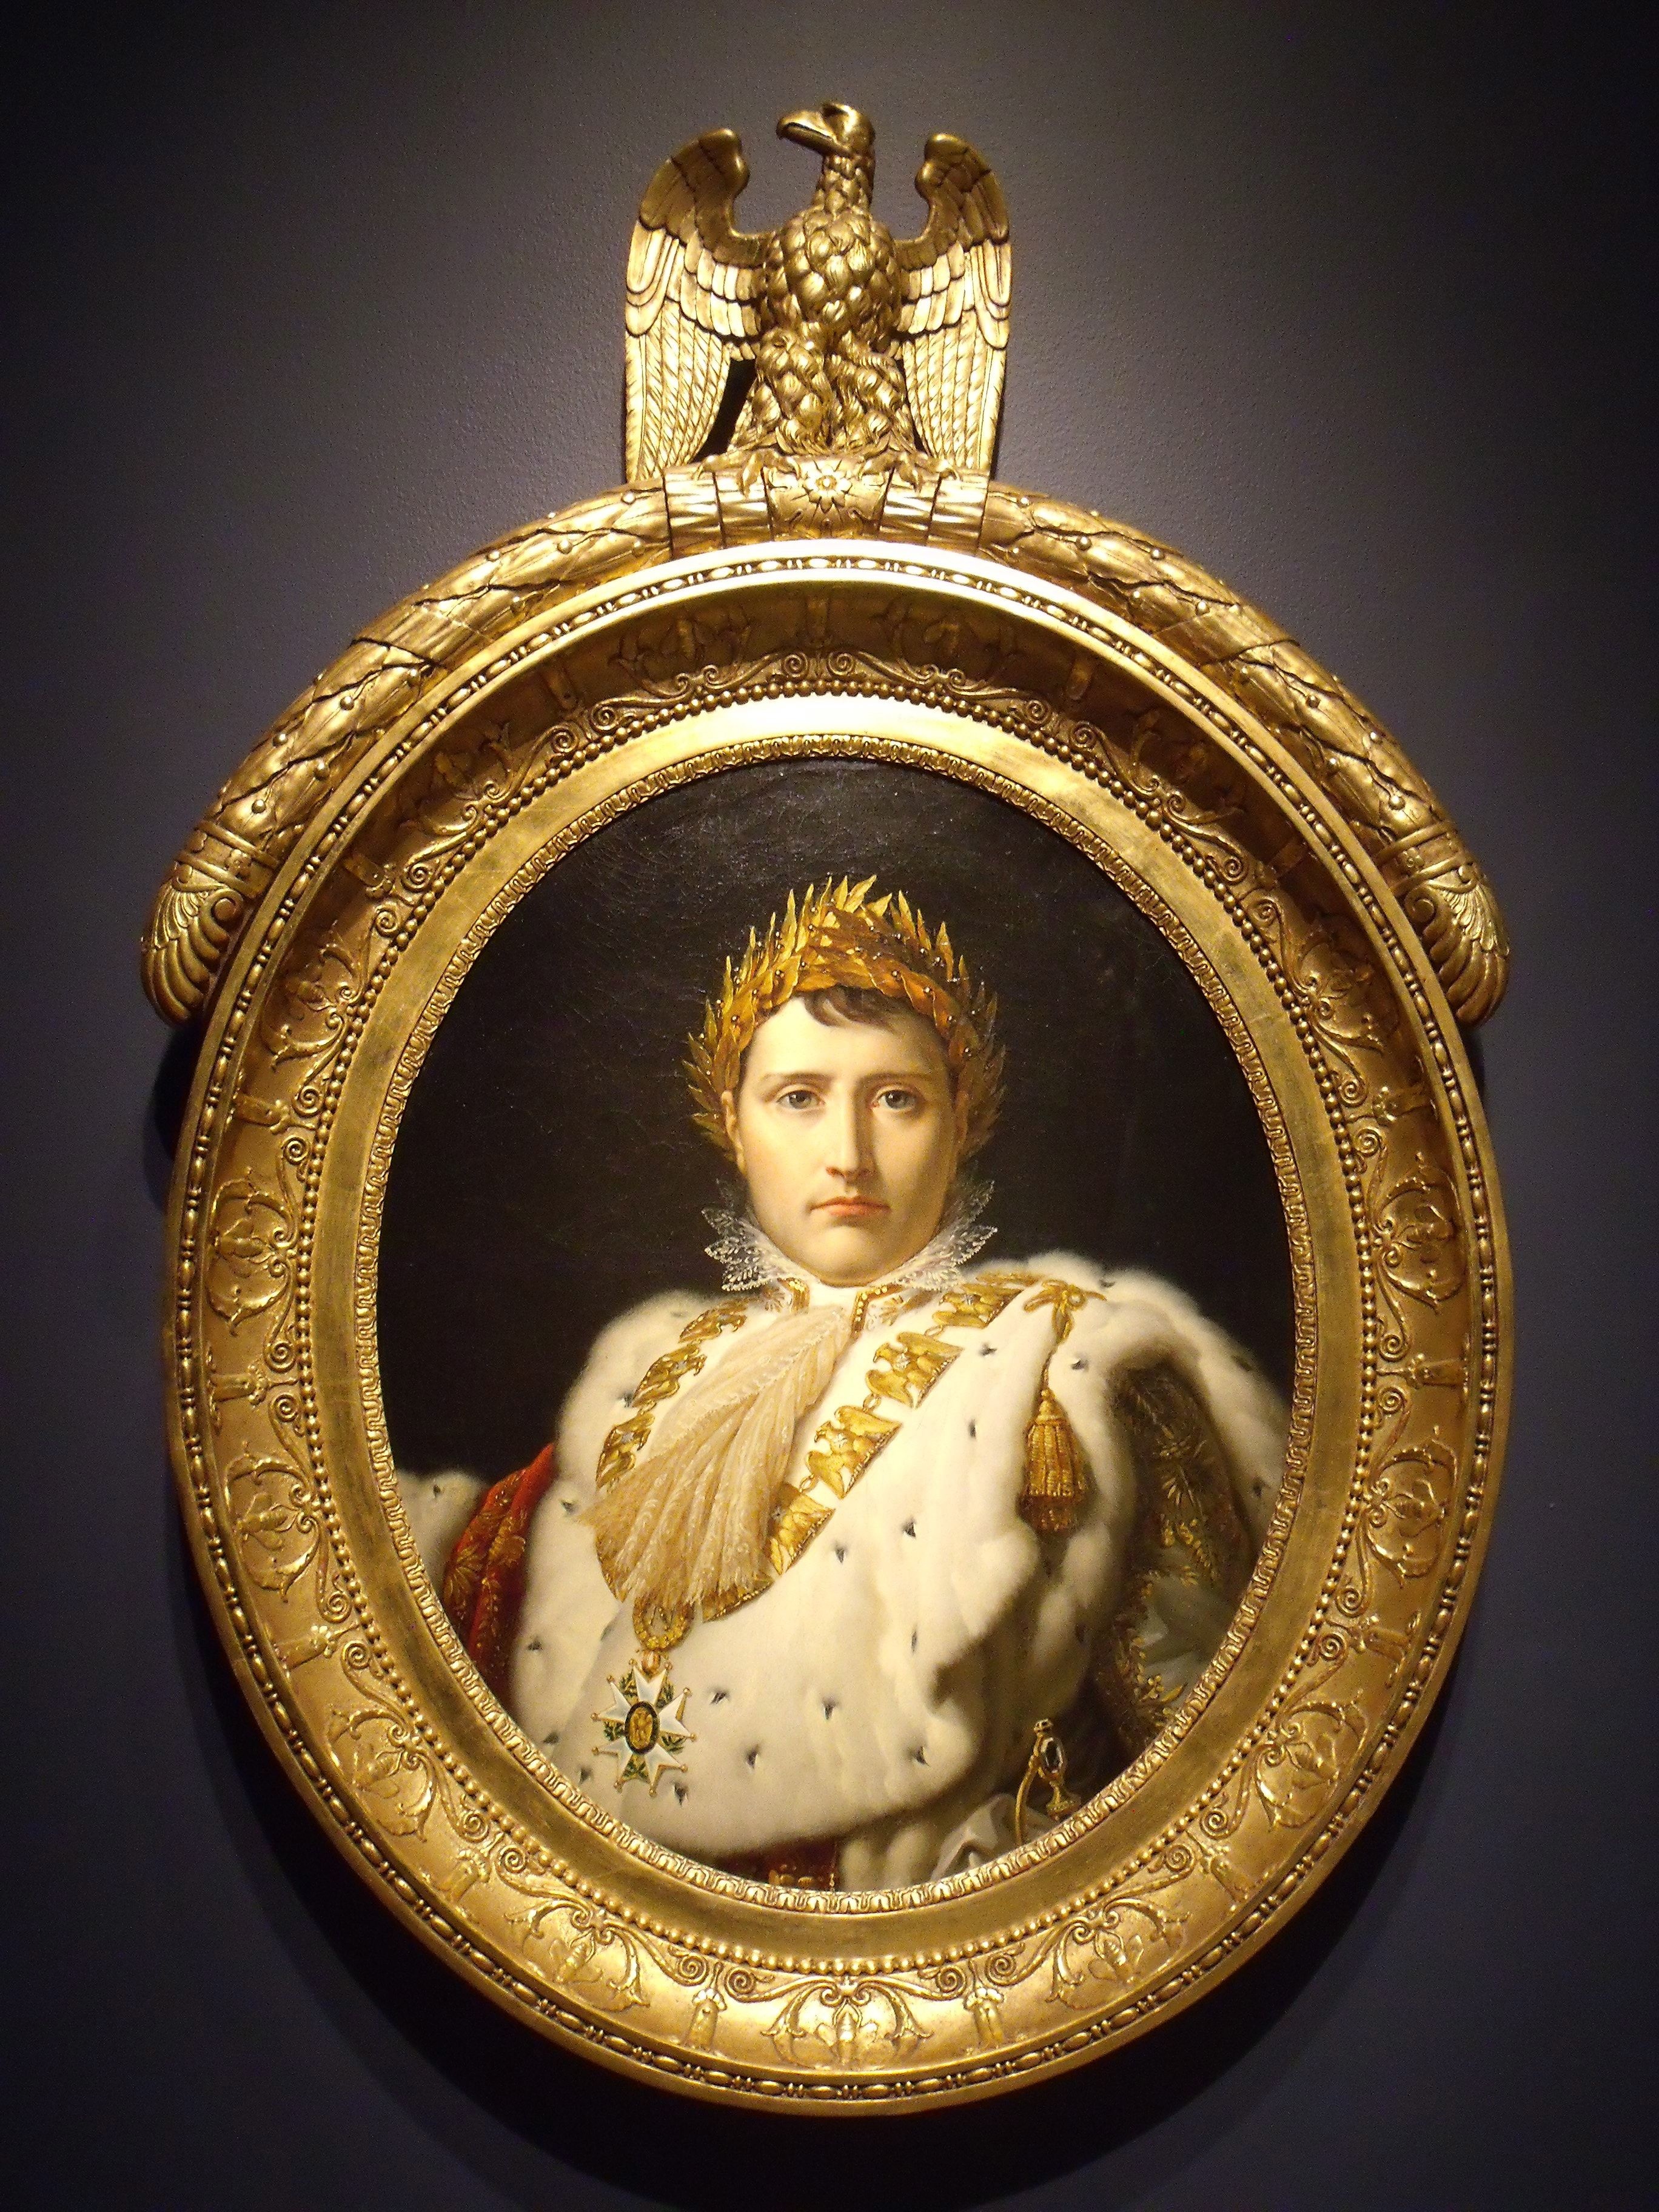
man, monument, statue, portrait, golden, frame, art, french, gold, history, historical, napoleon, general, emperor, gautama buddha, ancient history, bonaparte